Official Secrets (film)

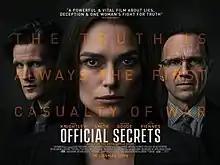
Theatrical release poster

Official Secrets is a 2019 British drama film directed by Gavin Hood, based on the case of whistleblower Katharine Gun, who exposed an illegal spying operation by American and British intelligence services to gauge sentiment of and potentially blackmail United Nations diplomats tasked to vote on a resolution regarding the 2003 invasion of Iraq. Keira Knightley stars as Gun, alongside Matt Smith, Matthew Goode, Adam Bakri, Indira Varma and Ralph Fiennes.